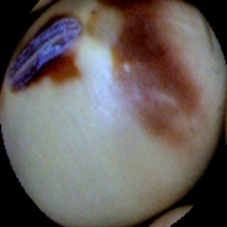
Label: Spotted